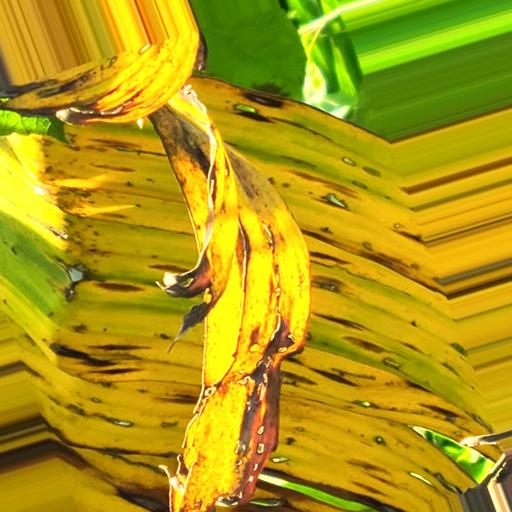
Label: panama_disease